Pat McMahon (soccer, born 1986)

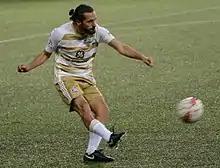
McMahon playing for Louisville City in 2018

On December 5, 2017, McMahon signed with Louisville City FC, his previous club's main rival, for the 2018 season joining former teammates Luke Spencer and Sean Totsch. He made his season debut on March 17 against USL expansion side Nashville SC and went on to appear in 14 of Louisville's 34 league matches without scoring a goal. He also appeared in four of Louisville's five U.S. Open Cup matches as Louisville reached the quarter-finals of the competition for the first time in its history. This included a 3–2 victory over the New England Revolution of MLS; Louisville's first victory over an MLS side. A game where McMahon scored an Own goal Although he didn't make an appearance in any of Louisville's four USL Cup playoff matches McMahon and Louisville went on to win the USL Cup Final against Phoenix. Following the 2021 season, Louisville opted to decline their contract option on McMahon.